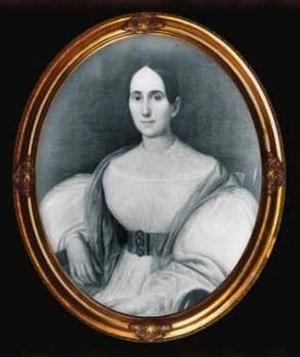
Delphine Lalaurie, née Marie Delphine de Macarthy plus connue sous le nom de Madame Lalaurie en 1787 à La Nouvelle-Orléans en Louisiane espagnole et morte le 7 décembre 1849 à Paris, est une personnalité mondaine de la bourgeoisie créole-francophone louisianaise et une tueuse en série de près d'une centaine d'esclaves noirs.